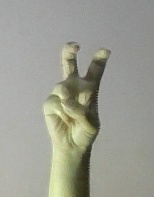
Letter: toot